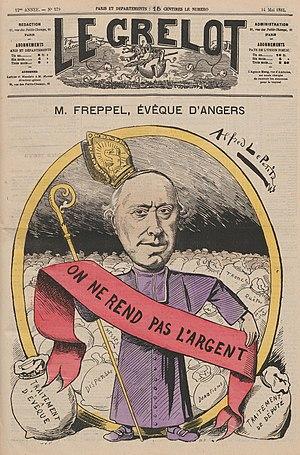
Caricature de Mgr Freppel critiquant le cumul de son traitement de député avec celui d'évêque.
Charles-Émile Freppel, né à Obernai le 1ᵉʳ juin 1827 et mort à Angers le 23 décembre 1891, fut évêque d'Angers et député du Finistère à l'Assemblée nationale. Il est le fondateur de l'Université catholique de l'Ouest.